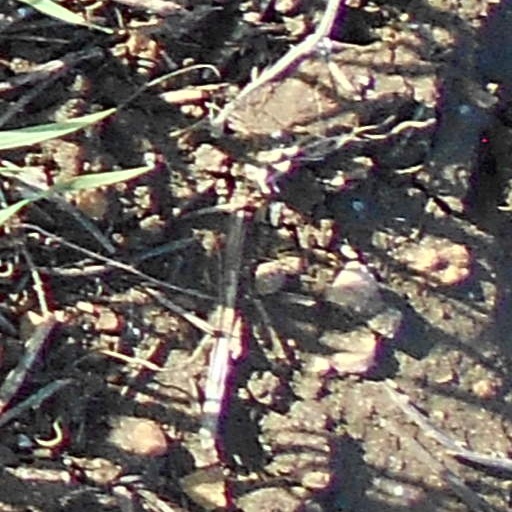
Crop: wheat